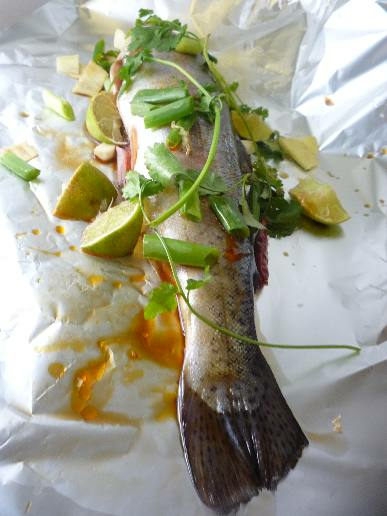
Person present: No